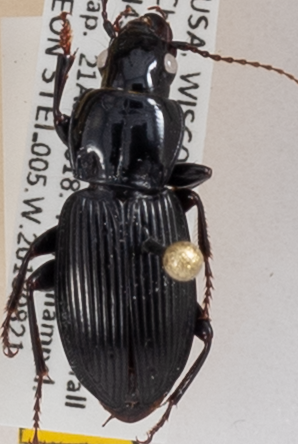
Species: Pterostichus novus
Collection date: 2018-08-21
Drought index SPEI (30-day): -0.864
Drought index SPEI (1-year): -0.46
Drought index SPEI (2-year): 1.186